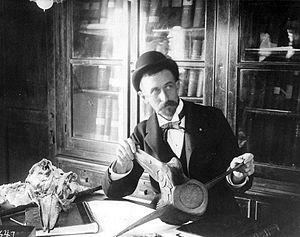
Frederick William True est un mammalogiste américain, né le 8 juillet 1858 à Middletown et mort le 25 juin 1914.